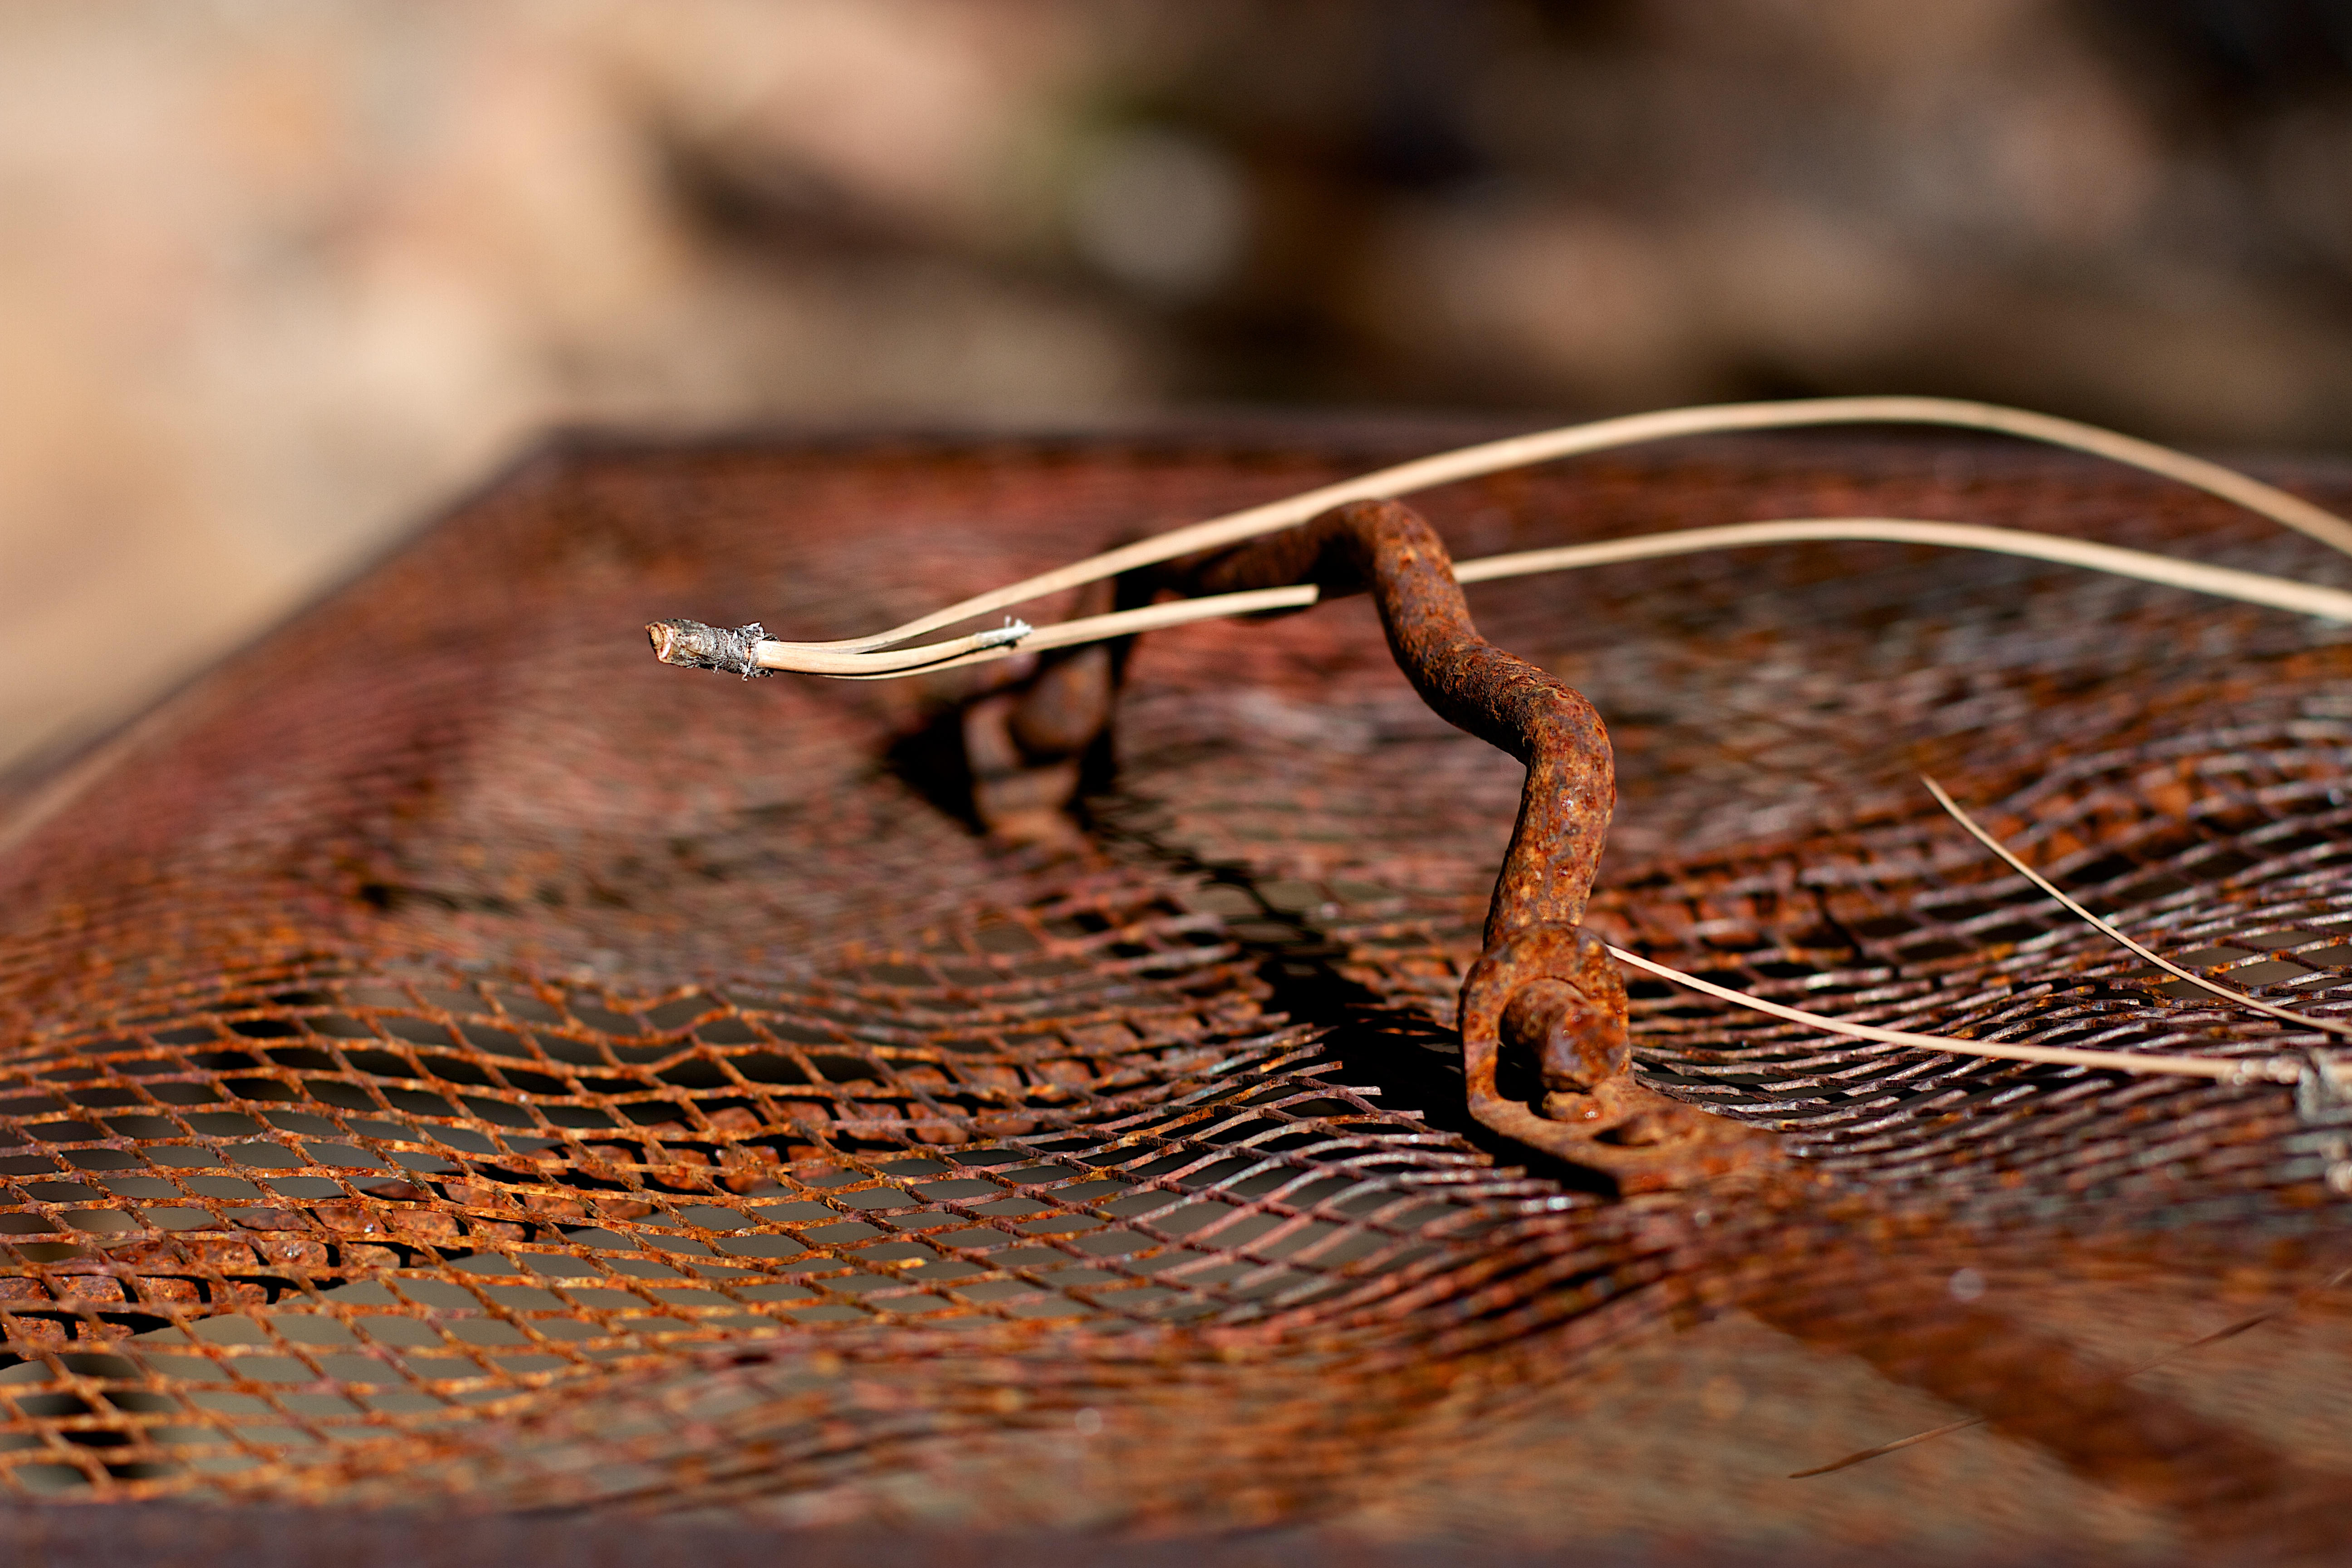
hand, wood, photography, wave, rust, reptile, fauna, close up, macro photography, scaled reptile